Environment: real
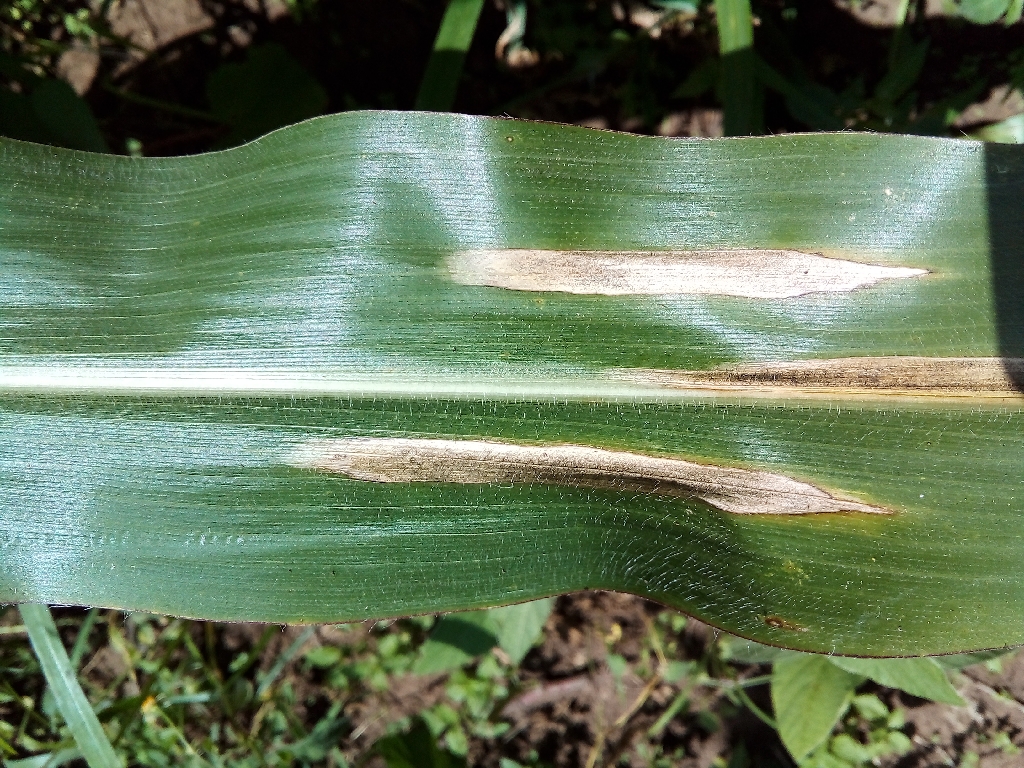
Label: northern_corn_leaf_blight